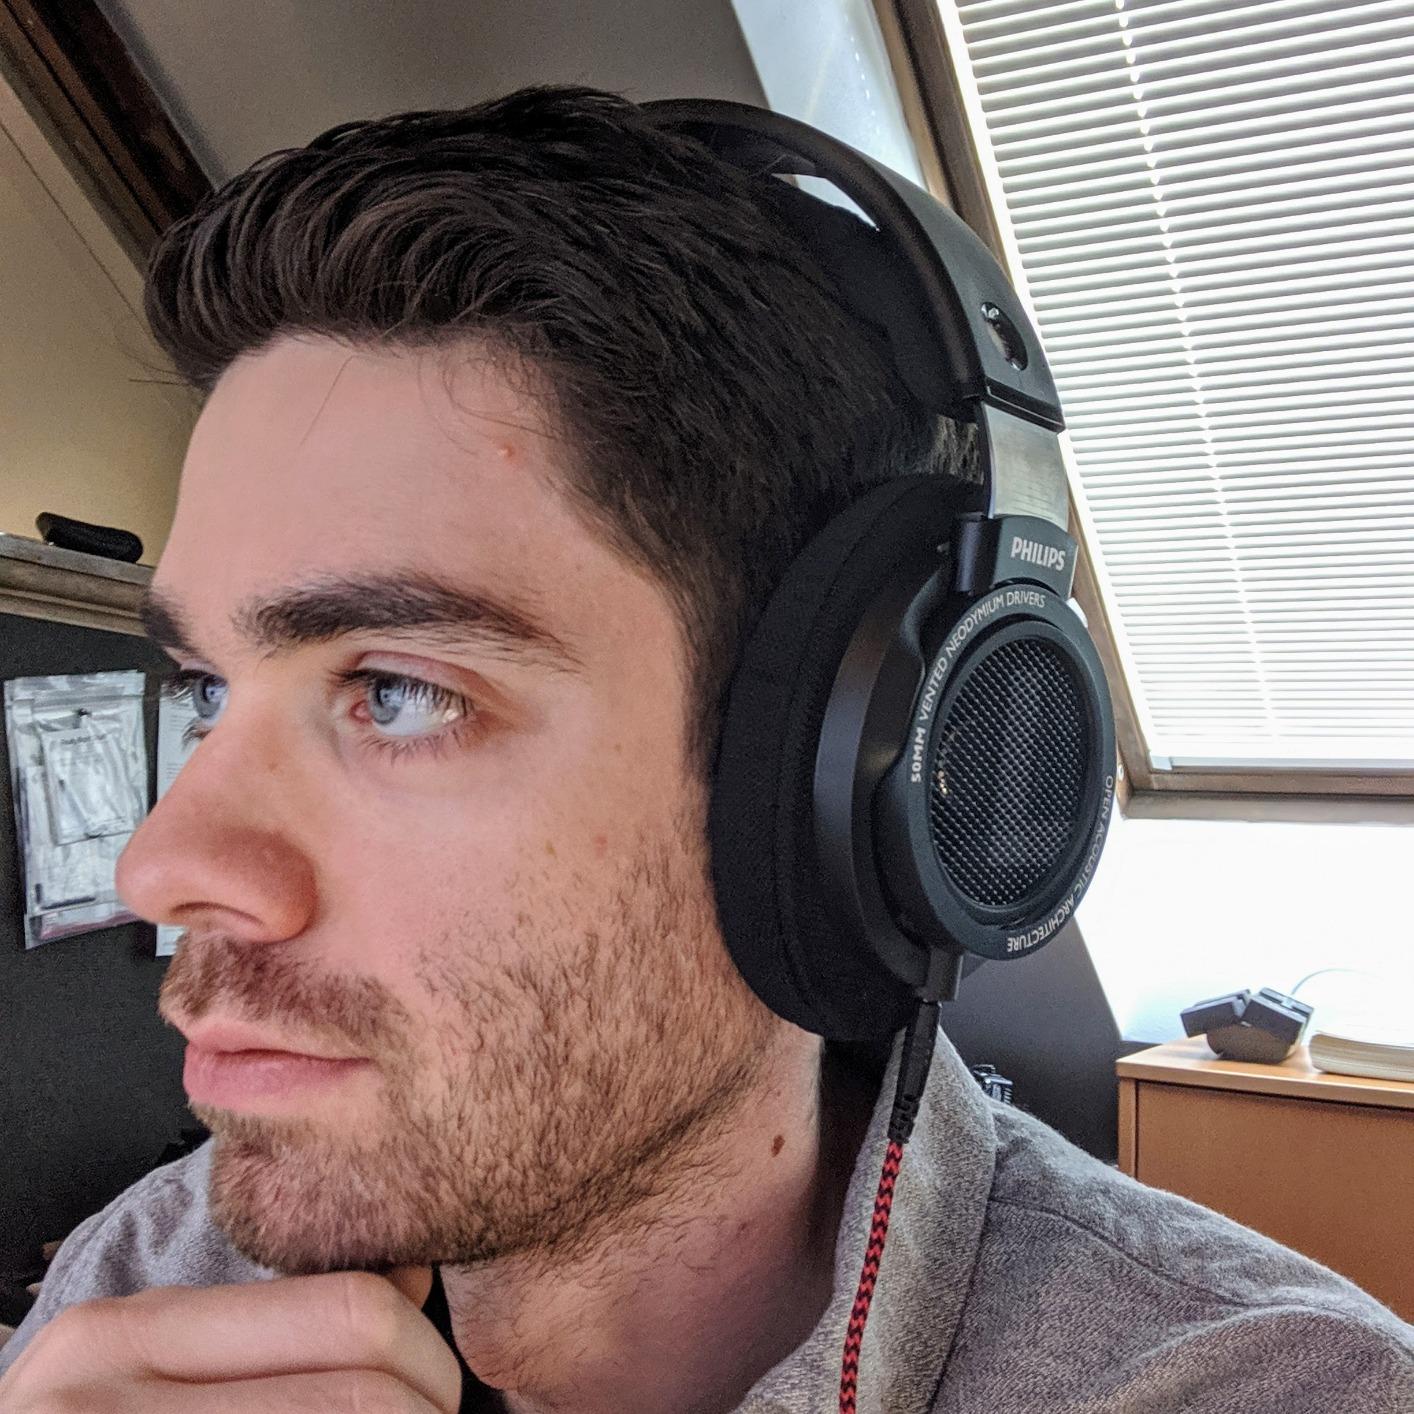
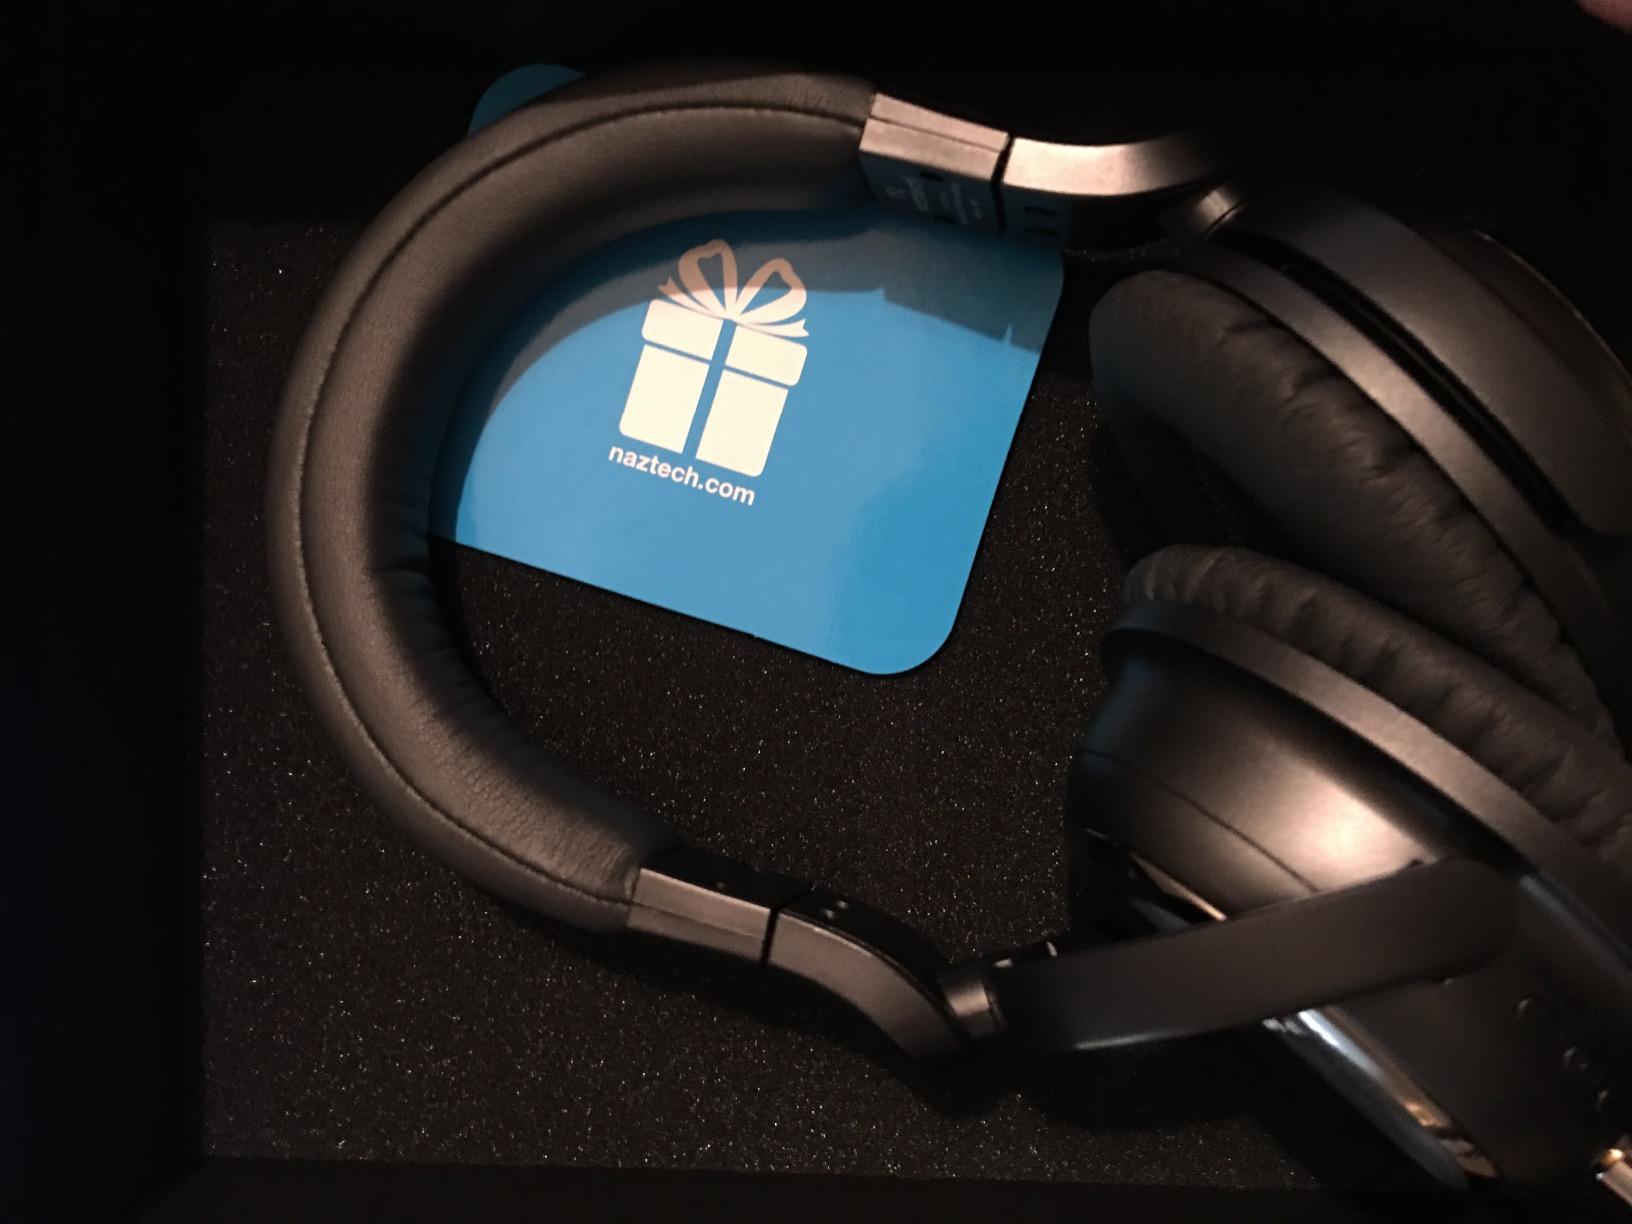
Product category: headphones
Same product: no